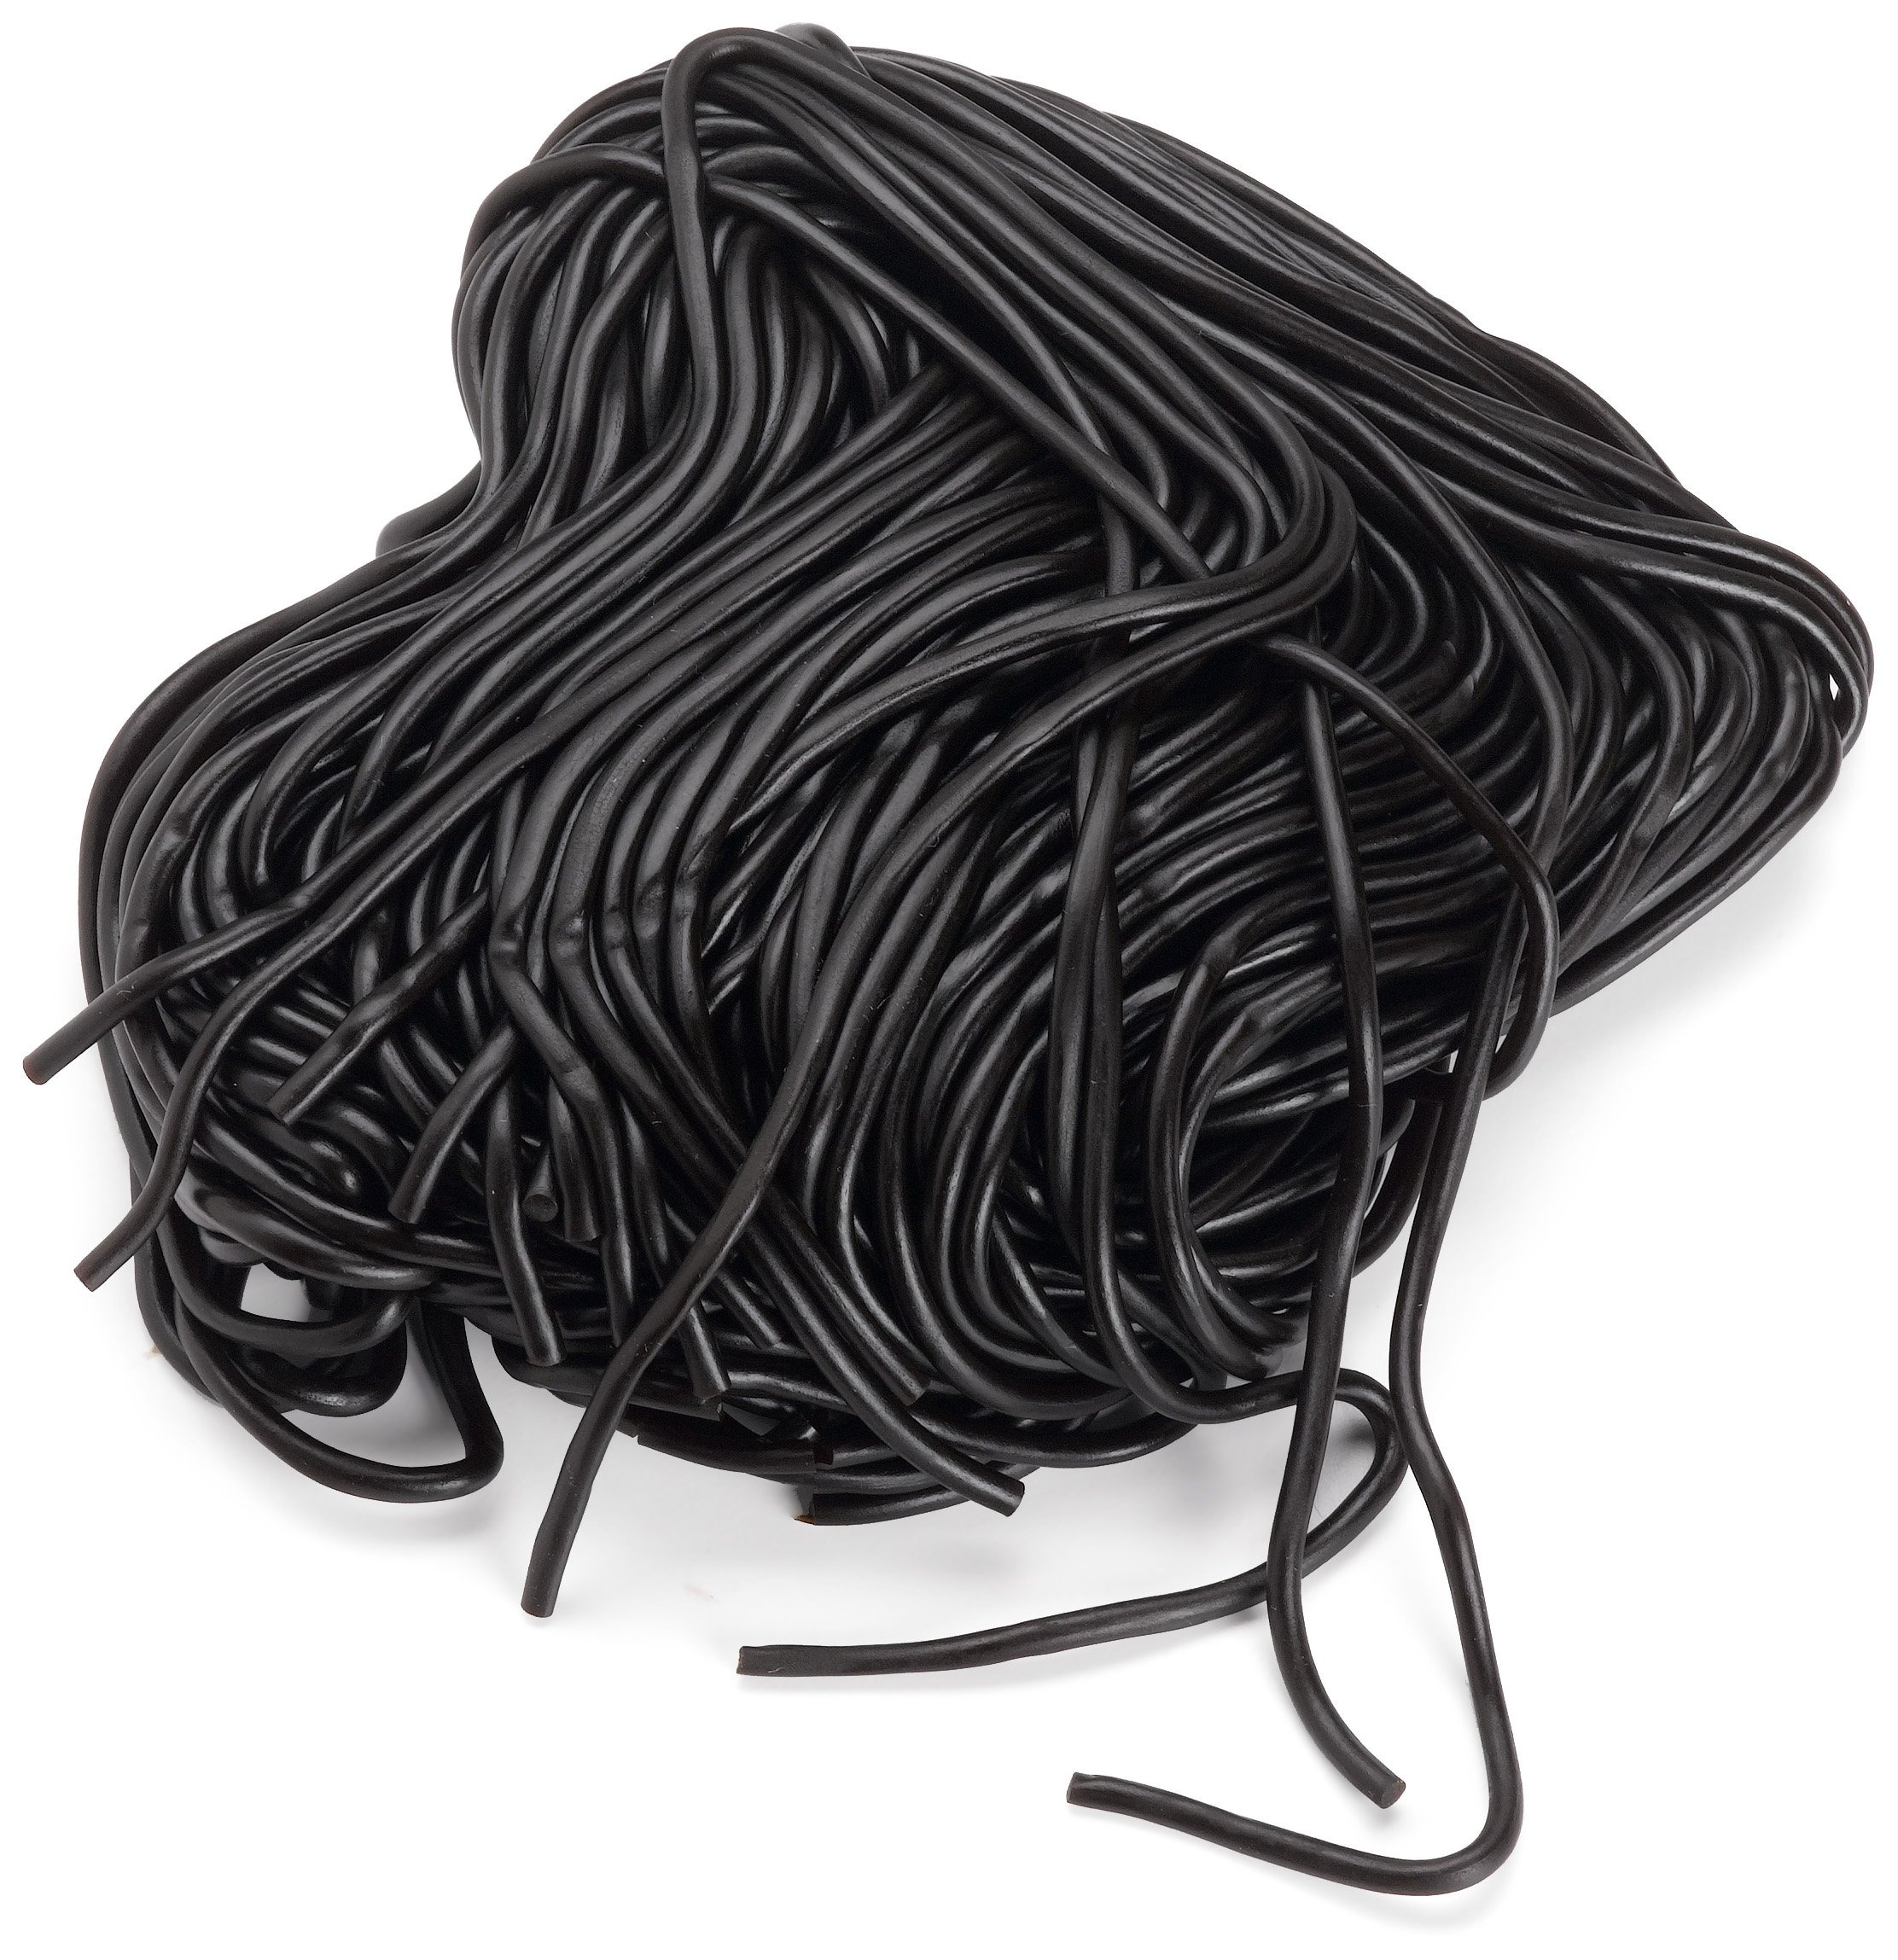
Item Name: Gustaf's Licorice Laces, 1-Pound Bags (Pack of 4)
Bullet Point 1: These Licorice Laces are made in Holland, where licorice is more popular than chewing gum
Bullet Point 2: Fun to do braiding and making knots with these laces
Bullet Point 3: Ideal for cake making
Bullet Point 4: Made with real licorice extract
Value: 4.0
Unit: pounds

Price: 6.51